Začarani krug tour

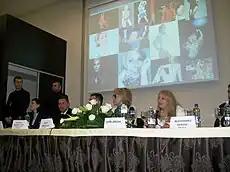
Press conference in Romania, March 2012

On March 12, 2012, Lepa Brena announced a concert in Timișoara at the Stadionul Dan Păltinișanu, on June 15, 2012, where she sang in the same place 28 years ago in front of 60,000 people. Lepa Brena was greeted with the highest honor at the border as soon as she reached the soil of Romania. Blinded cars and police security, flowers and honors that fit a world champion are just a detail that illustrates how the Romanians are seeing a star from a neighboring country. Under the special police escort, Brena came to Timișoara where she held a press conference for Romanian media related to the concert that will be held in this city on June 15, 2012. When she arrived in front of the hotel "Timișoara", Brena literally surrounded photographers and journalists from all over Romania. Since she was singing as a girl in Timișoara, for Brena this was a touching encounter with the Romans who followed her career all these years. Atmosphere at the press conference brought our singer, and at one point she sang the song "Ja nemam drugi dom"! Brena told reporters: ""I must admit, when I saw flowers at the entrance to Romania, tears began because I remembered in 1984 when I was last here. I just returned all my memories.""